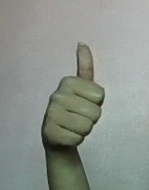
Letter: aleff